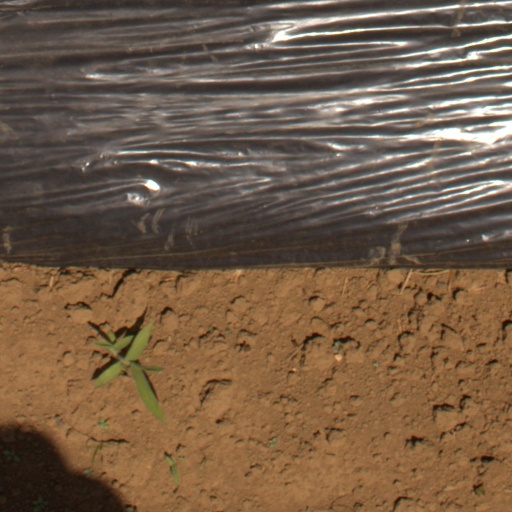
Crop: Jerusalem artichoke